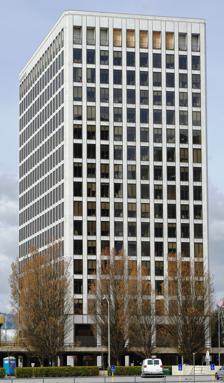
Building: Kaiser Permanente Building
Country: United States of America
Year built: 1974
Building in Portland, Oregon, U.S. Kaiser Permanente Building The building in 2011 General information Town or city Portland, Oregon Country United States Coordinates 45°31′52″N 122°39′36″W / 45.5311°N 122.6600°W / 45.5311; -122.6600 The Kaiser Permanente Building , also known as the Lloyd 500 Building , is a 16-story building located at 500 Northeast Multnomah Street in Portland, Oregon 's Lloyd District , in the United States. Construction began in 1972 and was completed in 1974. See also Kaiser Permanente References